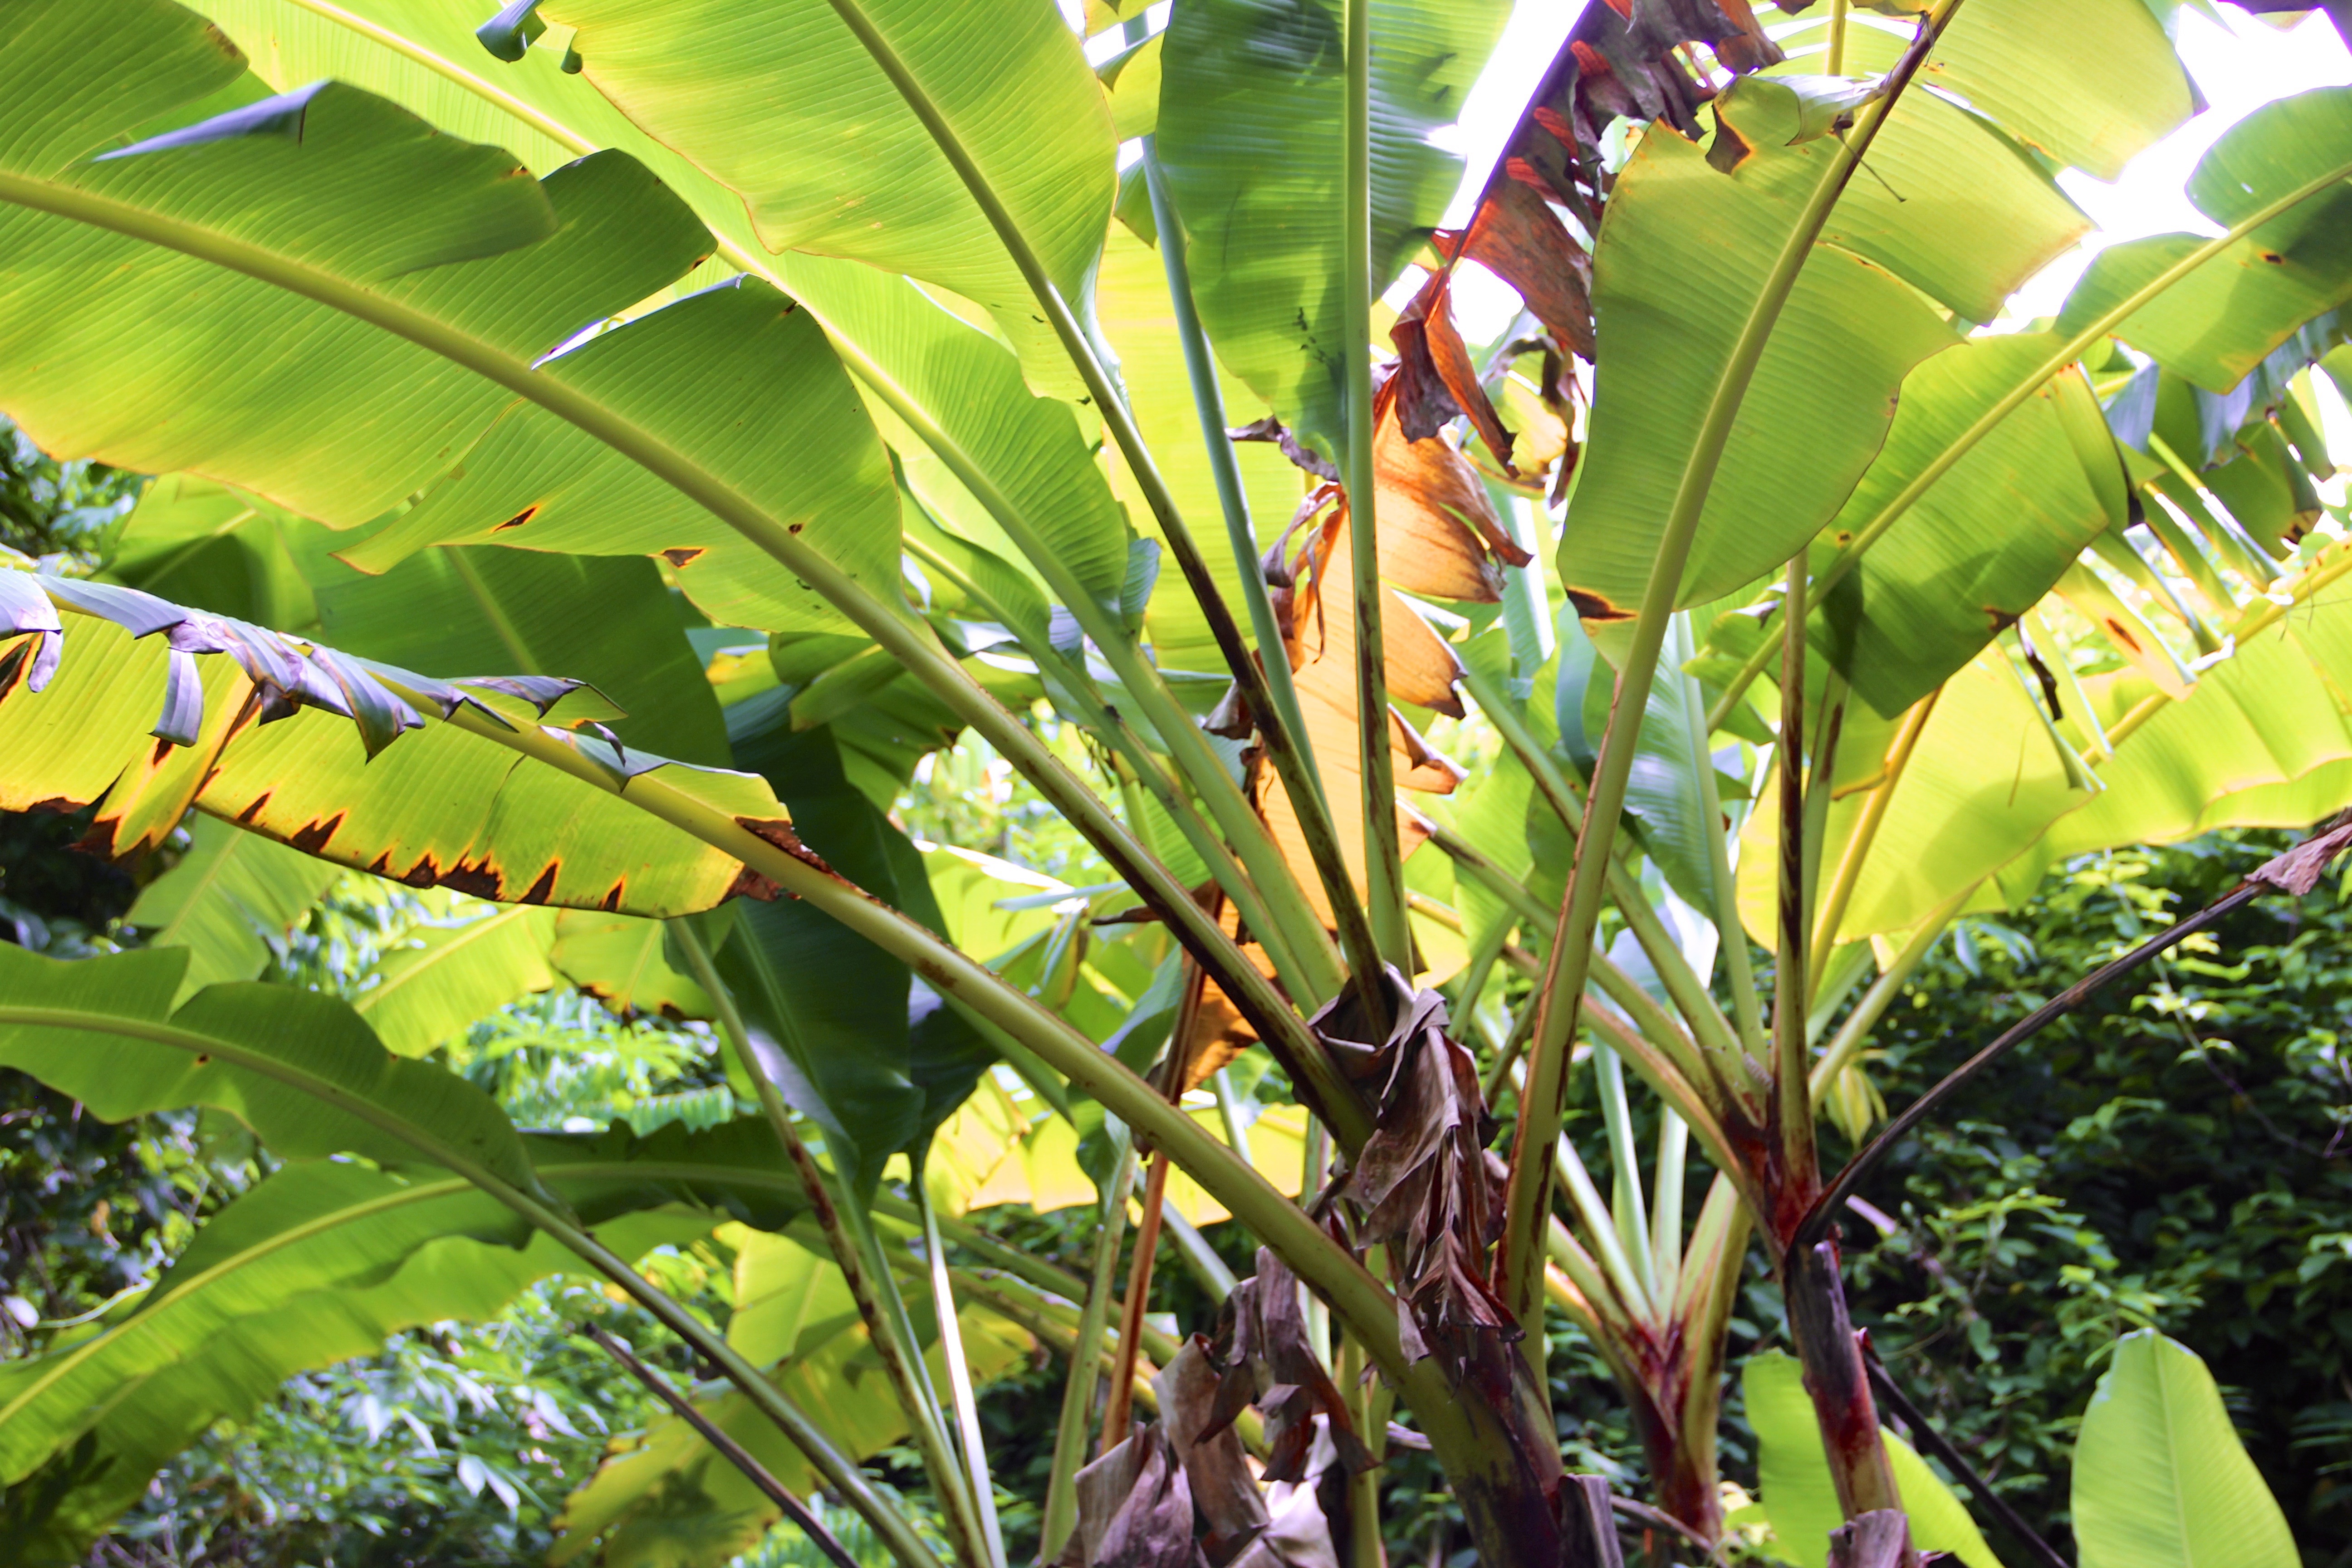
tree, plant, palm tree, leaf, flower, summer, jungle, palm, produce, tropical, holiday, botany, flora, frond, coconut, rainforest, exotic, tropics, ecosystem, heliconia, flowering plant, palm fronds, woody plant, land plant, arecales